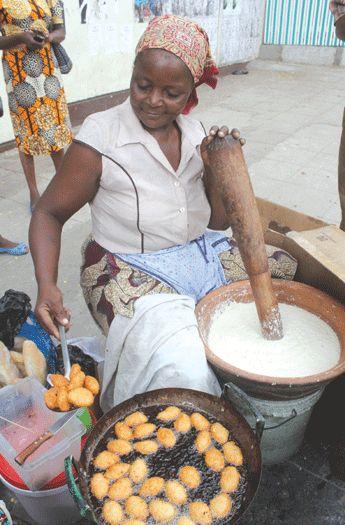
Mwanamke anaetayarisha na kupika aina ya vitafunio vinavyofanana na bajia, mwanamke huyu anaonekana akitumia kinu na mchi au kitu kinachofanana kusaga au kuchanganya viungo.